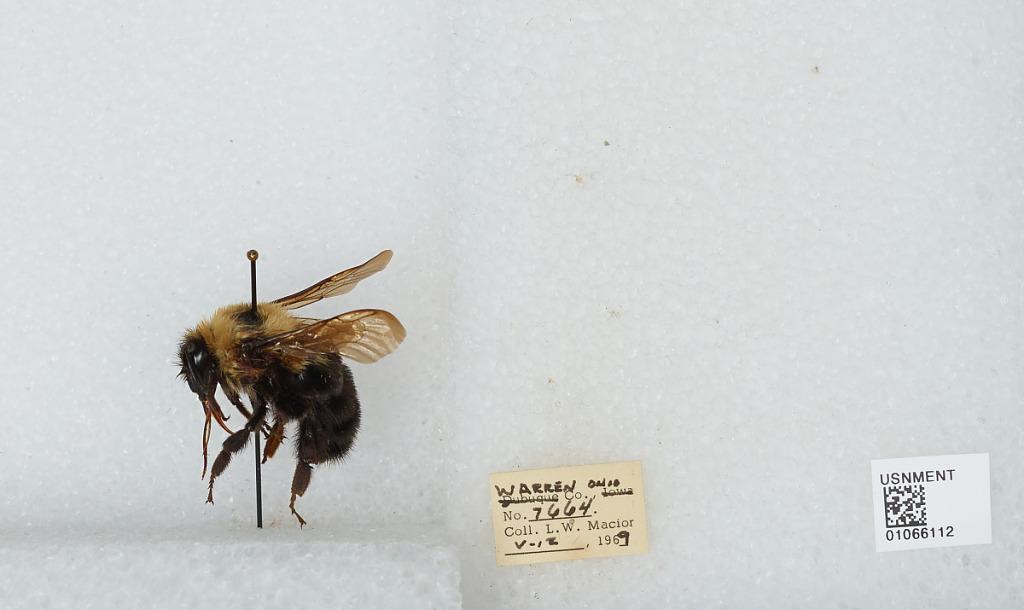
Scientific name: Bombus (Pyrobombus) bimaculatus Cresson
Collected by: L. Macior
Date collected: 1969-5-12
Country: United States
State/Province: Ohio
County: Warren
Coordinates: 39.4242, -84.1856